Porsche Panamera

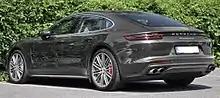
Porsche Panamera Turbo fastback sedan (Europe)

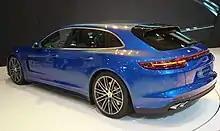
Rear left side view of the Porsche Panamera Sport Turismo

The second generation Panamera was revealed on 28 June 2016 at a special event in Berlin, Germany. Codenamed 971, it is longer, wider and taller than the first generation Panamera, with a longer wheelbase. The interior features a redesigned dashboard layout, with touch-sensitive surfaces replacing the previous generation's array of buttons. A centrally mounted tachometer also harks back to the 1955 Porsche 356 A.